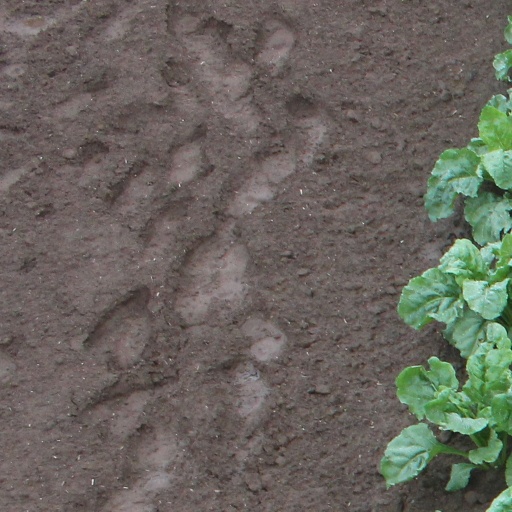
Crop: sugar beet